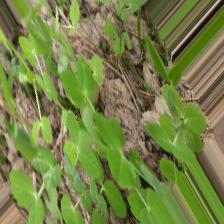
Label: Powdery Mildew